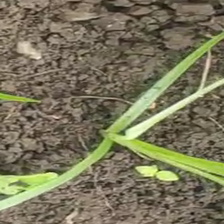
Weed species: Lavhala_(Cyperus_Rotundus)